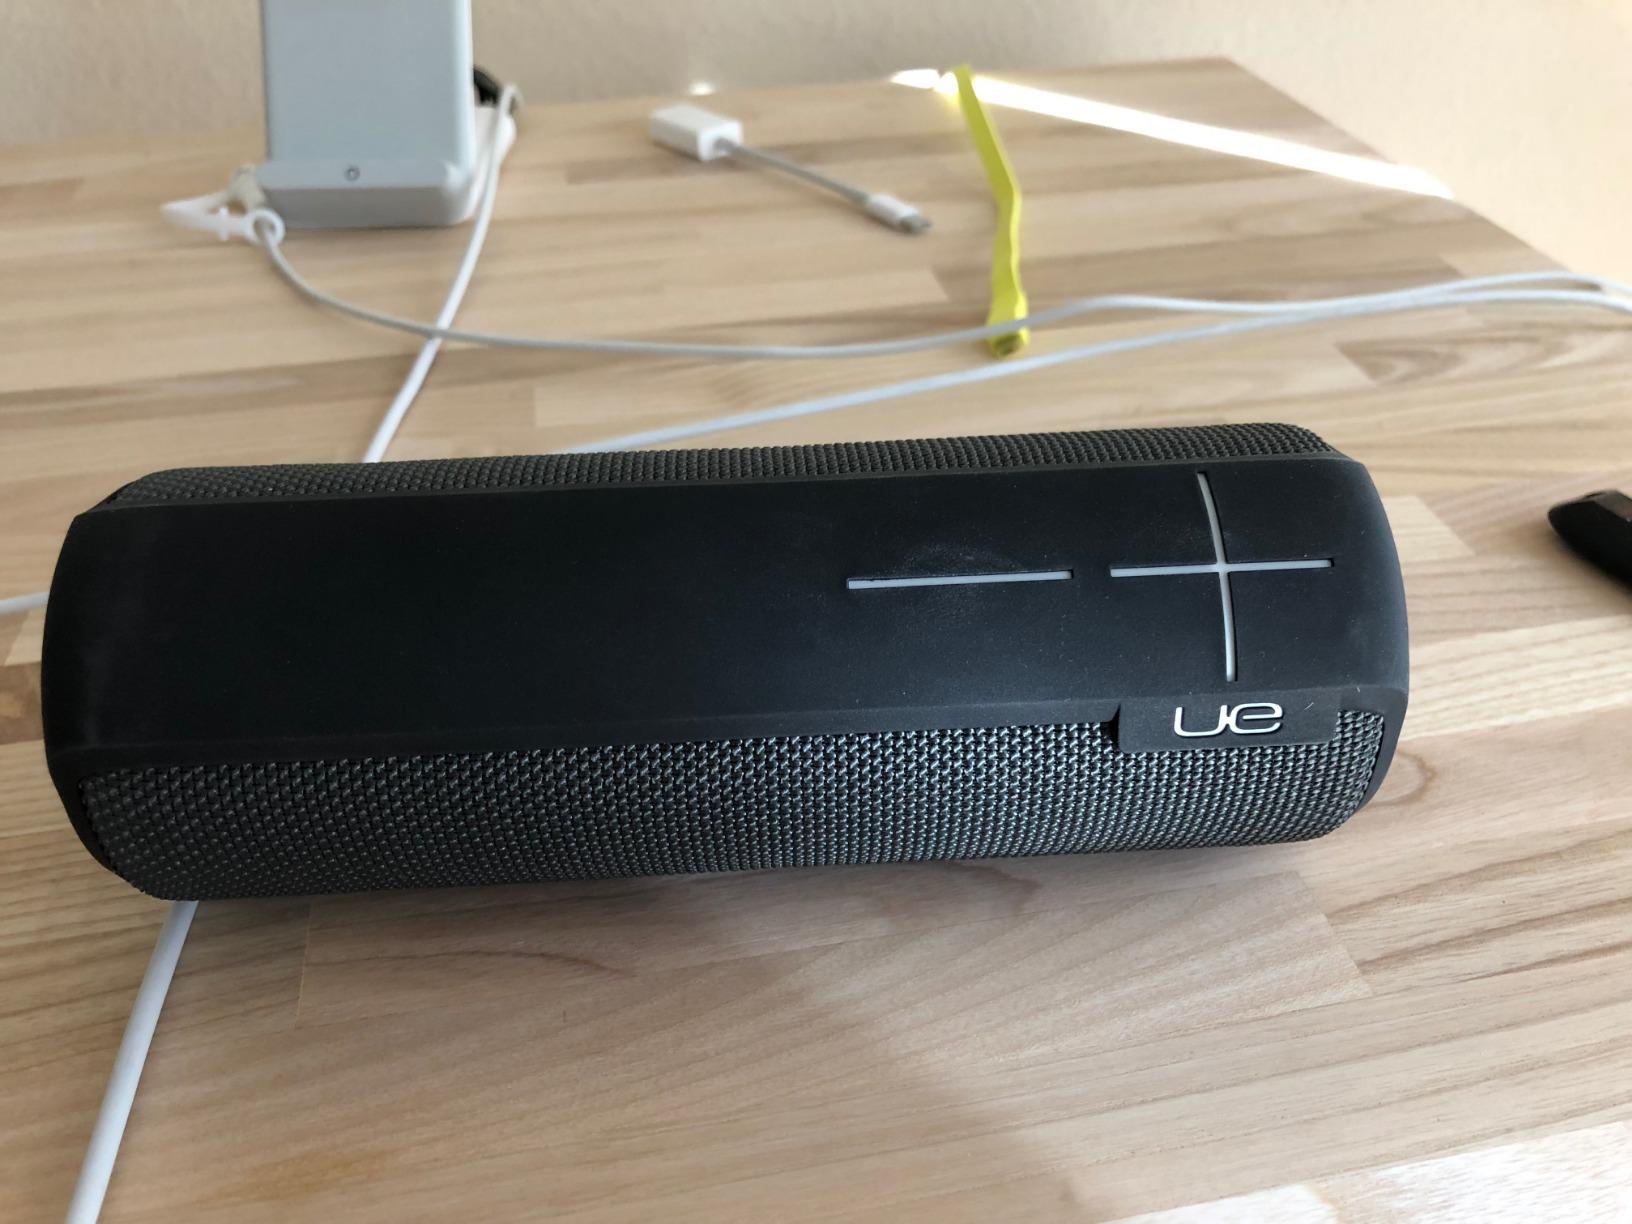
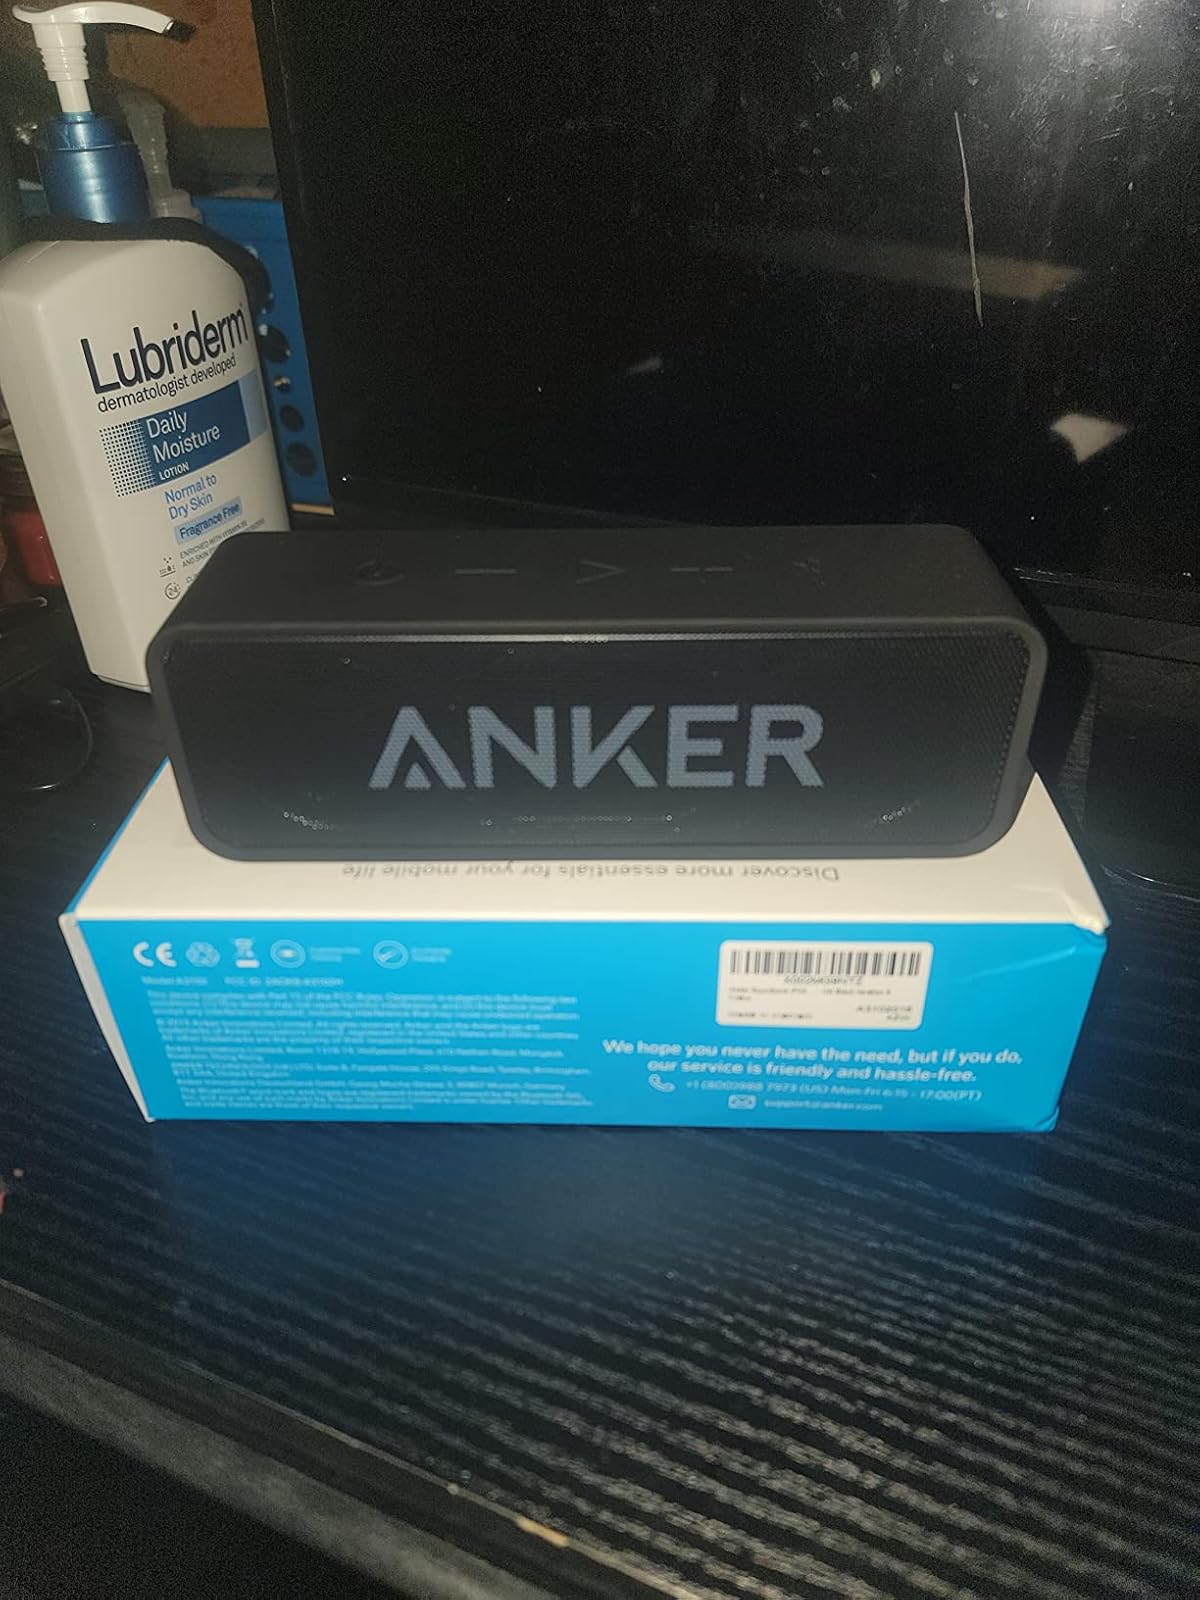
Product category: speaker
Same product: no